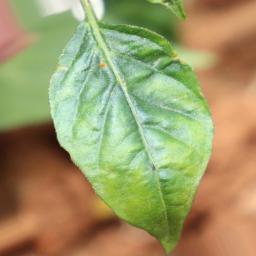
Label: mites_and_trips